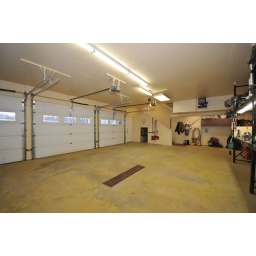
40' X 26' three car garage, in floor heat with drain.